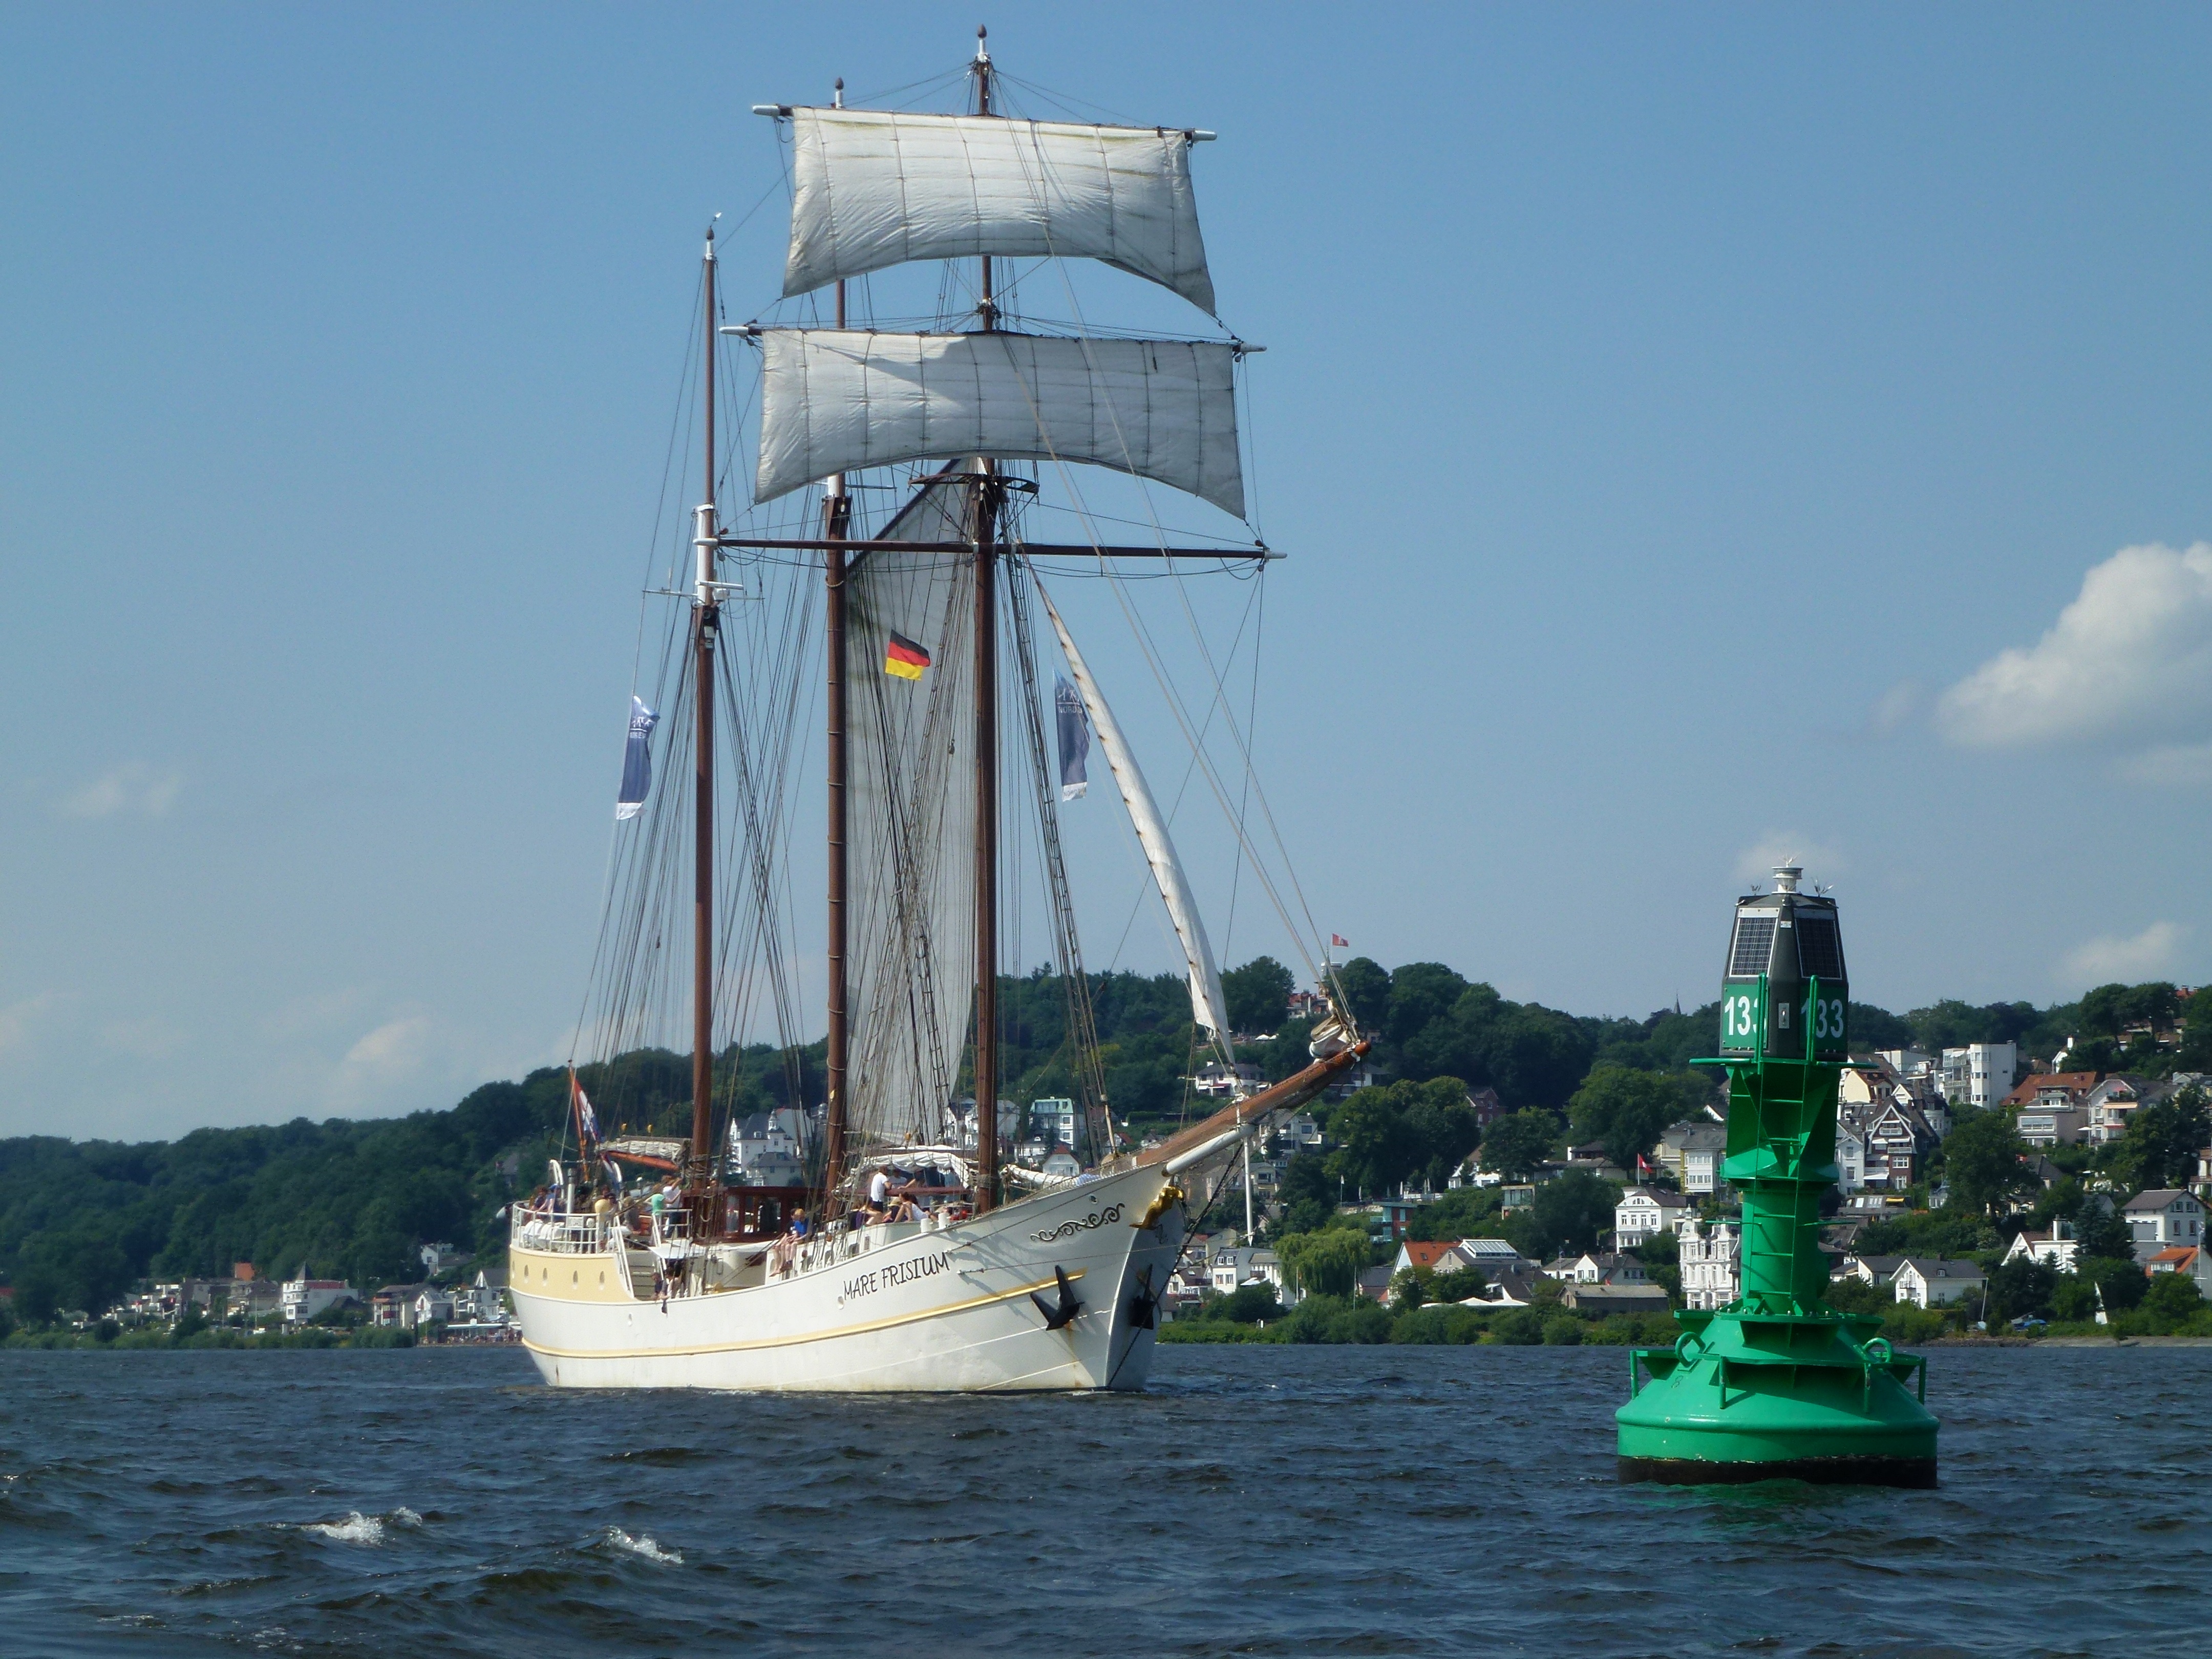
landscape, sea, coast, water, lighthouse, technology, boat, ship, transport, vehicle, mast, sailing, bay, romantic, harbor, beacon, sailboat, sail, germany, navigation, shipping, maritime, watercraft, schooner, mood, windjammer, elbe, support, brig, sailing ship, seafaring, lower saxony, daymark, ton, old country, tall ship, caravel, brigantine